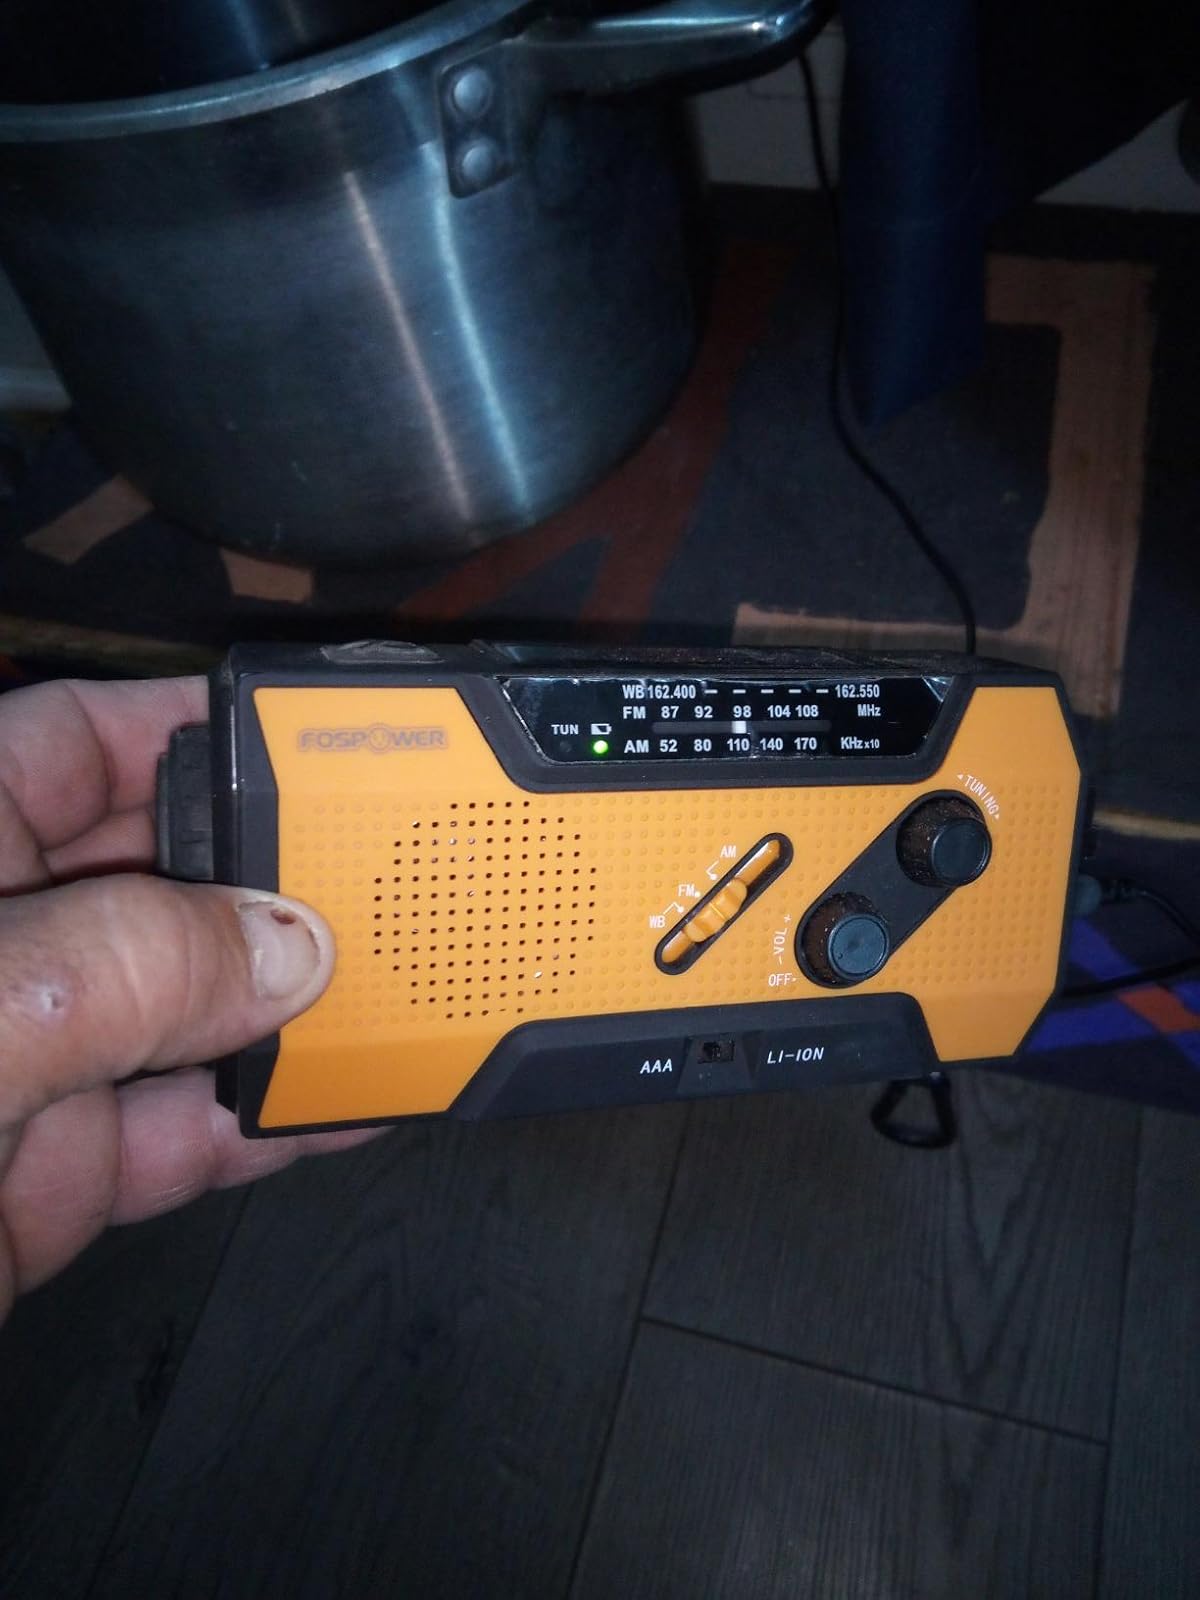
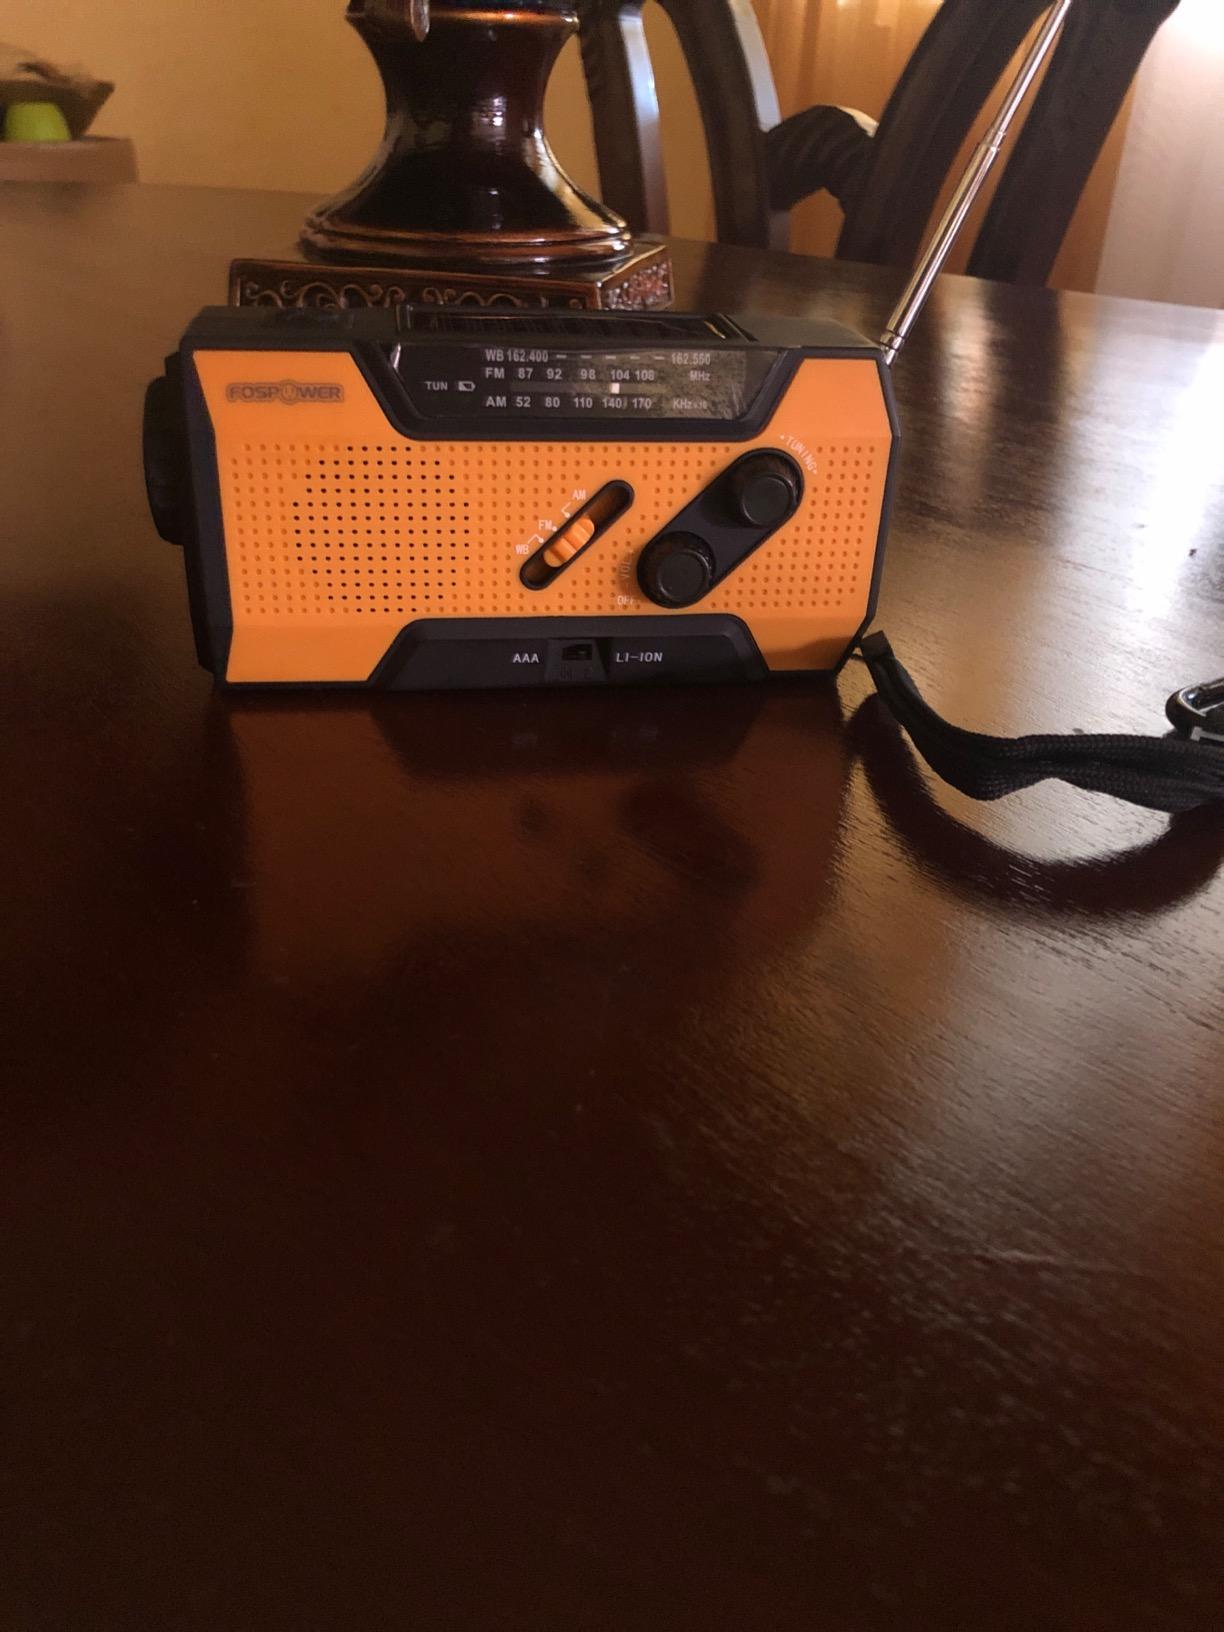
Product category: radio
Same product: yes